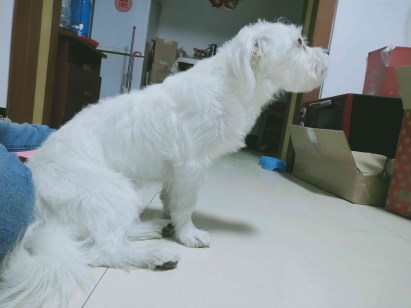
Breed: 3336-n000121-chinese_rural_dog